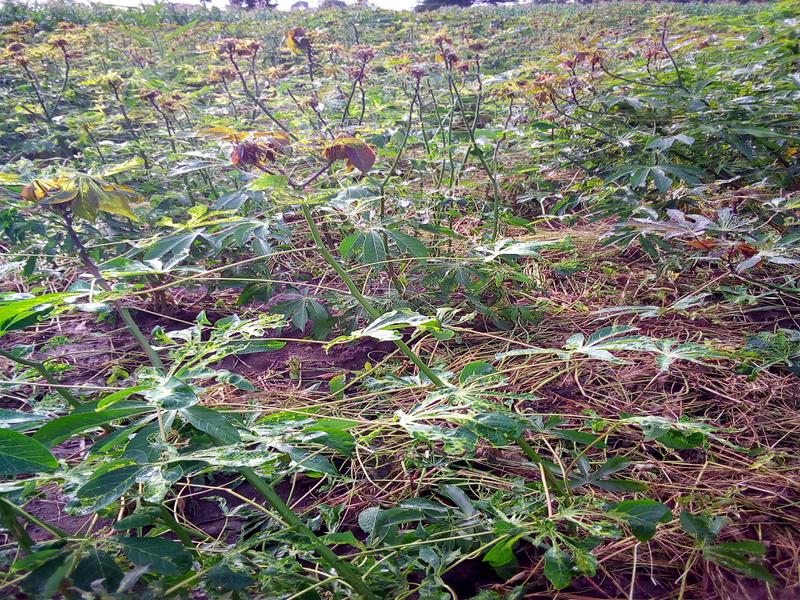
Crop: cassava
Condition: mosaic_disease